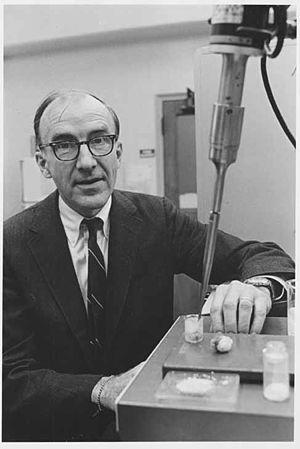
Edward Wilson Merrill, né le 31 août 1923 à New Bedford dans le Massachusetts, est l'un des principaux scientifiques dans le domaine des biomatériaux.